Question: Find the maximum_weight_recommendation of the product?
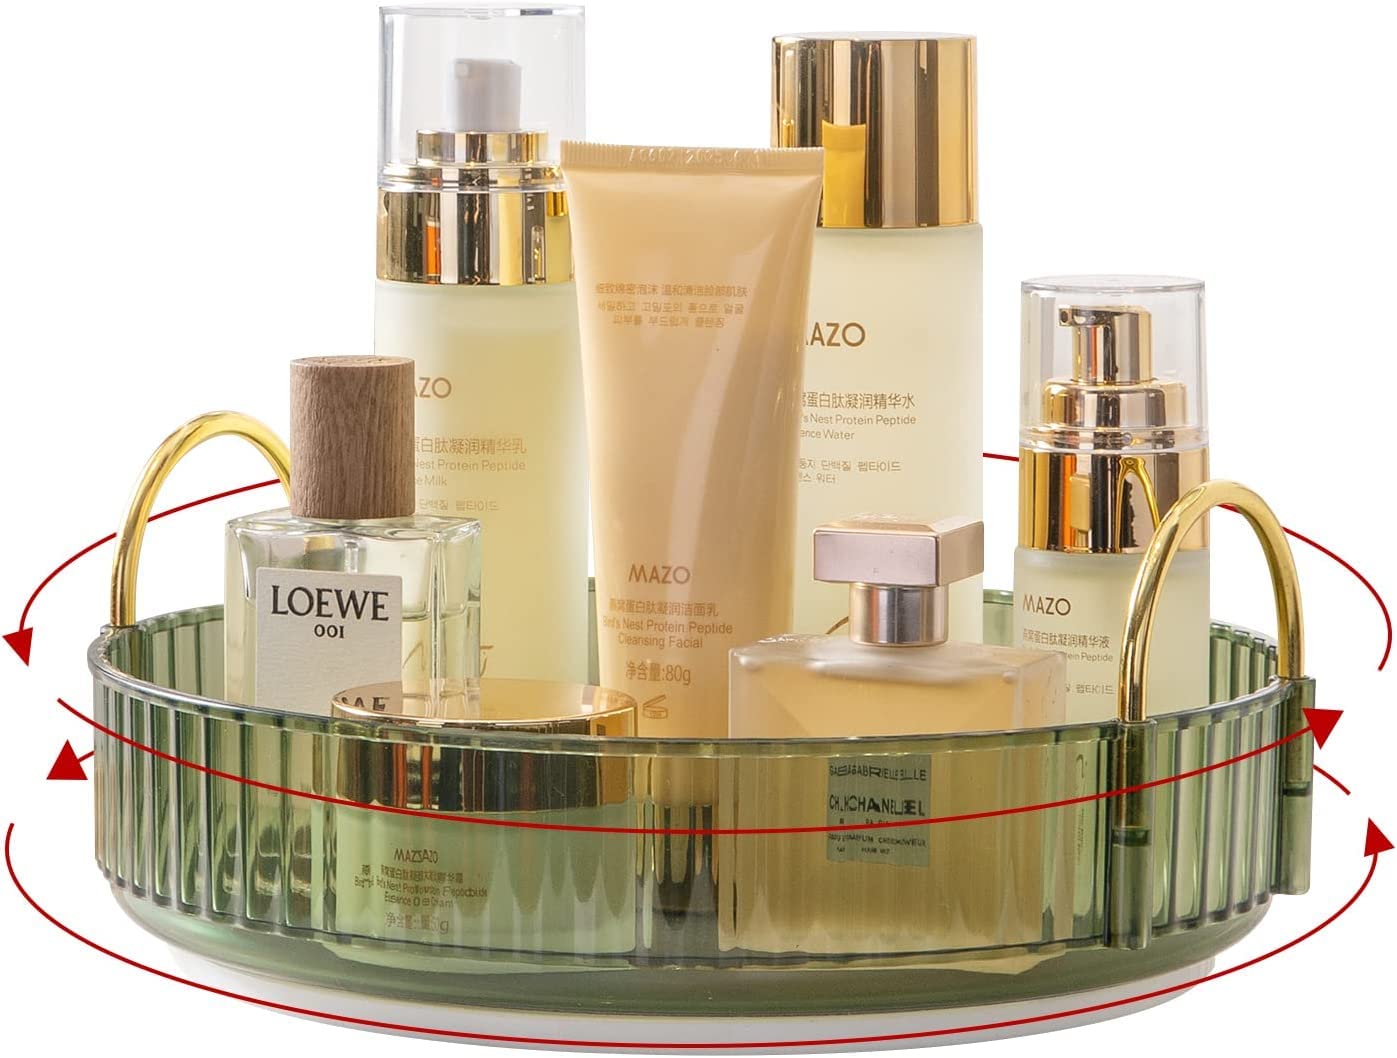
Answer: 80.0 gram